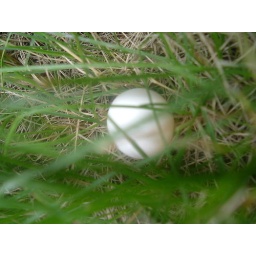
bird egg in grass July 2006